William Harington, 5th Baron Harington

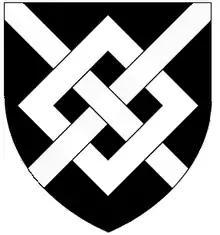
Arms of Harington: "Sable, a fret argent"; Crest: "A lion's head erased or collared gules"

William Harington (c.1394–1458) was an English nobleman who inherited the title of 5th Baron Harington of Aldingham, Lancashire. He was son of Robert Harington, 3rd Baron Harington, whose title he inherited in 1418 after the death of his older brother, John Harington, 4th Baron Harington.